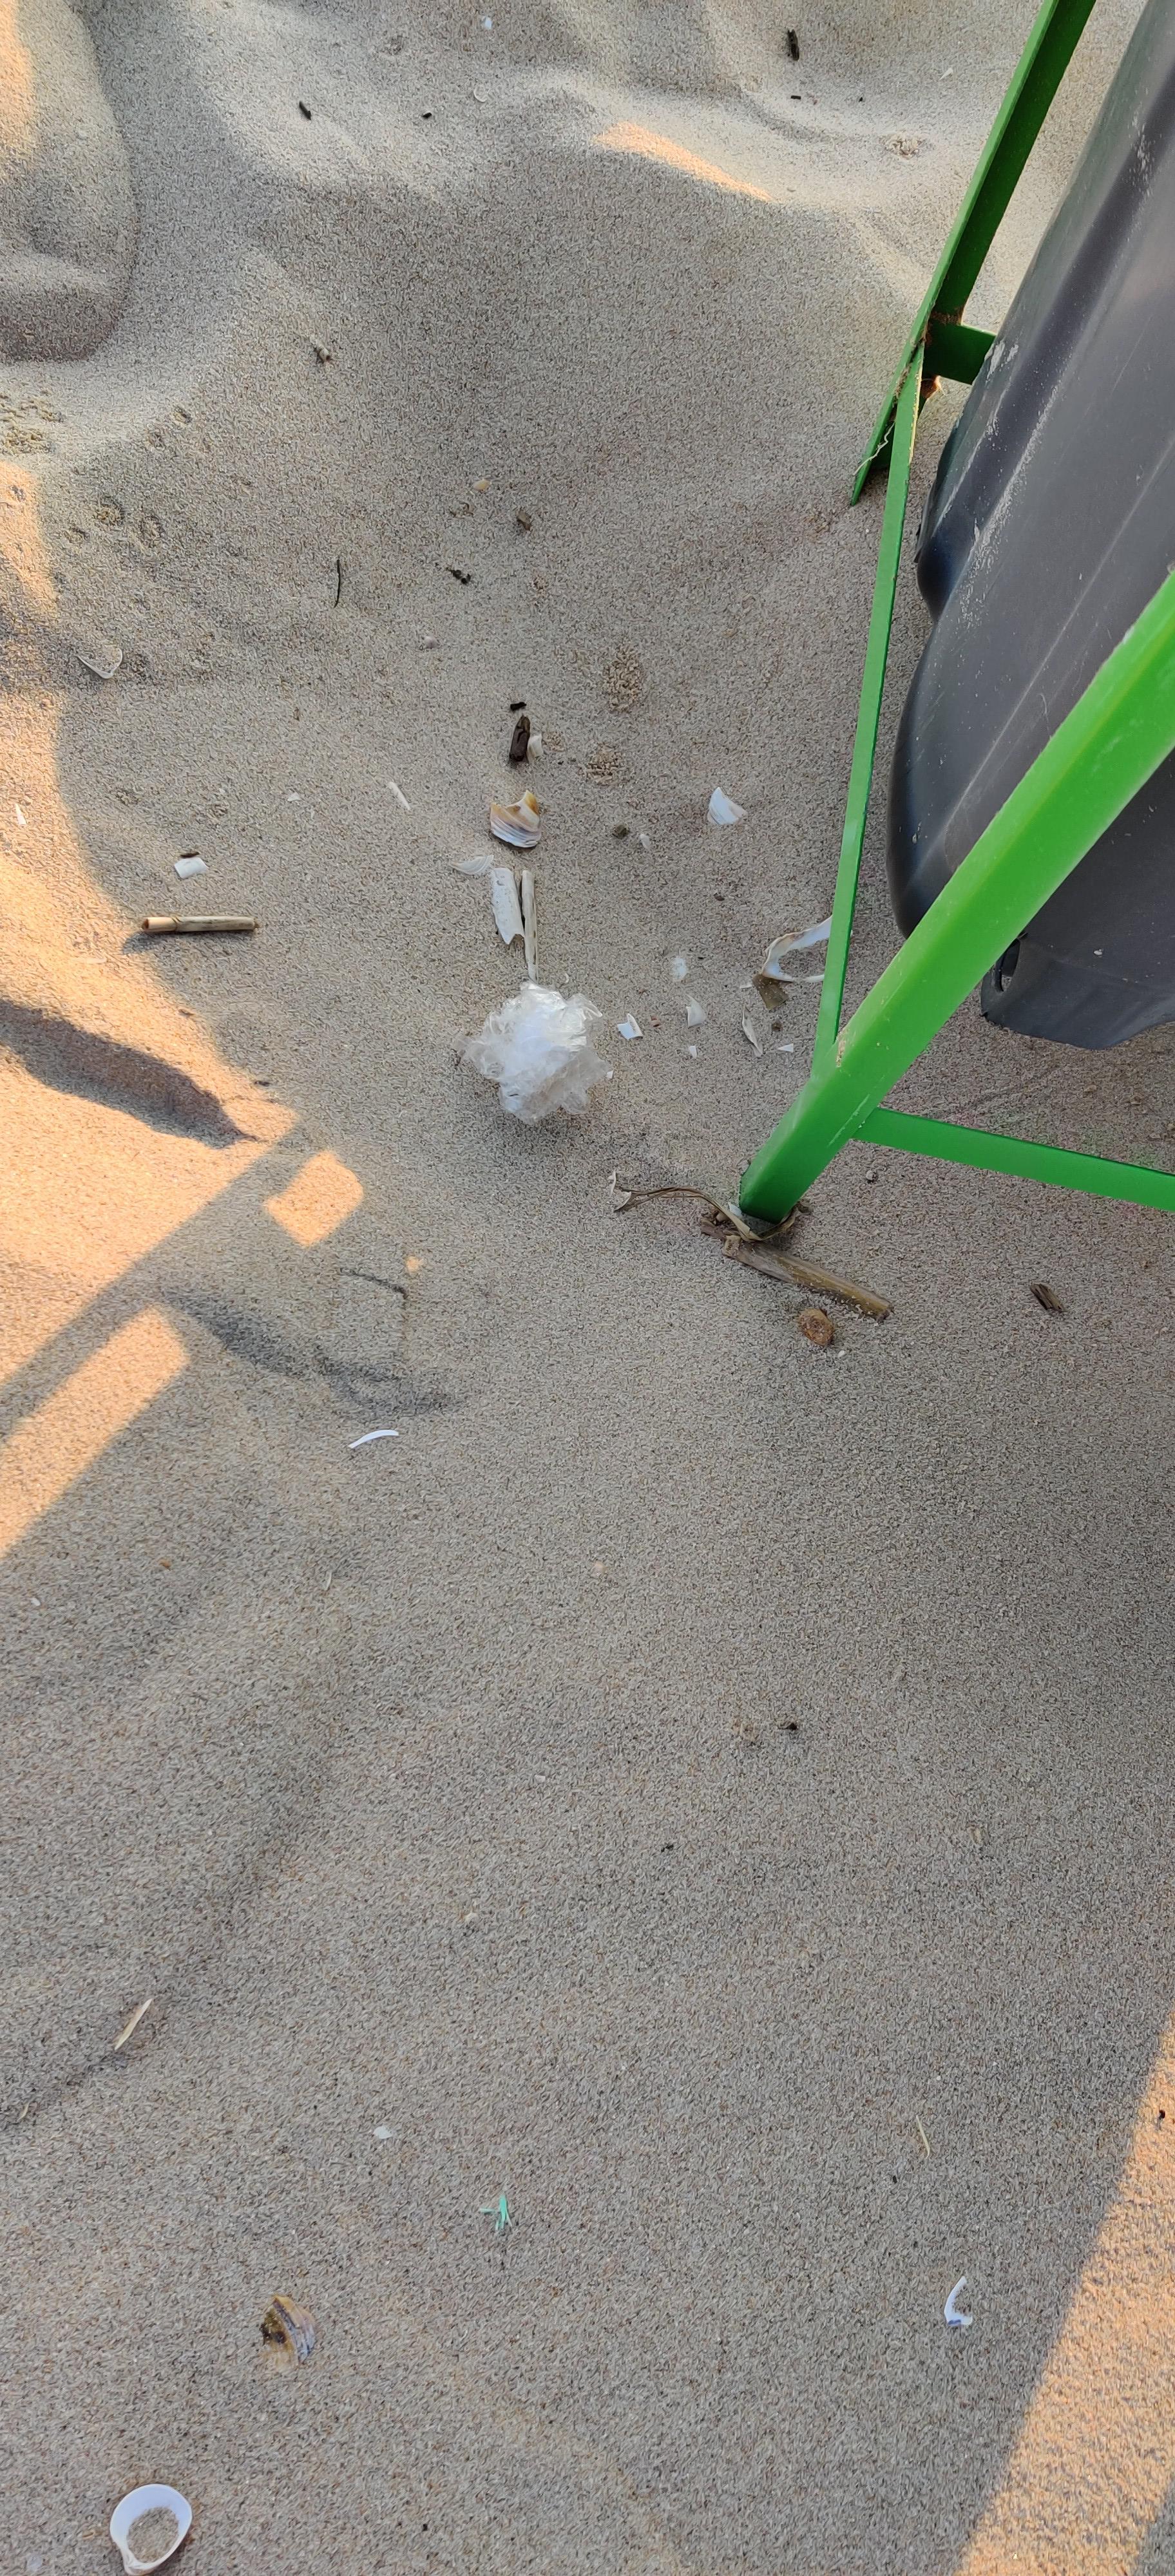
Object: Plastic film (Plastic bag & wrapper)